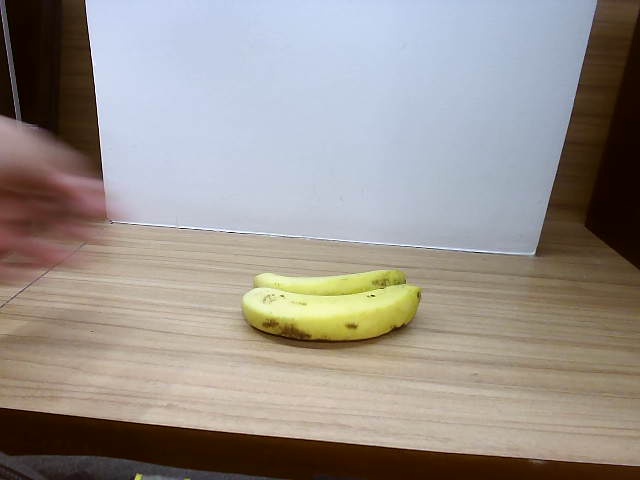
Label: Ripe_Banana